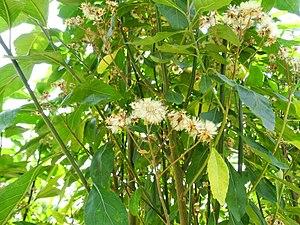
Gymnanthemum amygdalinum, aussi appelée vernonie commune, est une plante de la famille des Asteraceae. C'est un petit arbuste de 2 à 5 m de hauteur poussant en Afrique tropicale. Ses feuilles amères et de forme elliptique ont jusqu'à 20 cm de long. Son écorce est rugueuse. Ses feuilles sont préparées sous formes de légume dans les soupes ou ragoûts dans plusieurs pays d'Afrique équatoriale.
La pandémie de Covid-19 en république démocratique du Congo est documentée dans le pays à partir du 10 mars 2020, date à laquelle un premier cas est confirmé sur le territoire. La république démocratique du Congo devient ainsi le 11ᵉ pays africain touché par la maladie à coronavirus 2019. Cette dernière est causée par le SARS-CoV-2, virus originaire de Chine continentale.